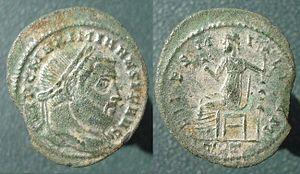
nummus, Maximien Galère, Fides Militum, Ticinum, Tétrachie
Pavie est une ville de la province du même nom en Lombardie.